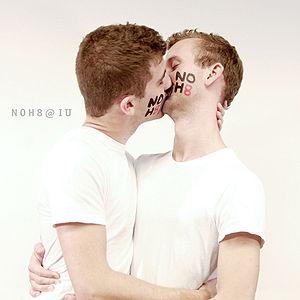
La campagne NOH8 est un projet de protestation silencieuse en photos contre la proposition 8.